Madame Xanadu

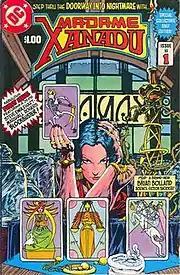
"Madame Xanadu" #1 (1981) cover, art by Michael Kaluta.

When the Spectre is destroyed by the Anti-Monitor, Xanadu performs a magic ritual that brings him back to existence. From that day forward she acts as the Spectre's spiritual advisor while he is bound to the soul of Jim Corrigan. At first, Xanadu tries to lead Corrigan astray to use the Spectre-Force for her own agendas. She is depicted in a nude love scene with the Spectre in the form of mist, although readers in the letters column did not find this clear and Xanadu's nudity gratuitous. Subsequent issues made clear that this was a romantic relationship, but no more nudity was used.